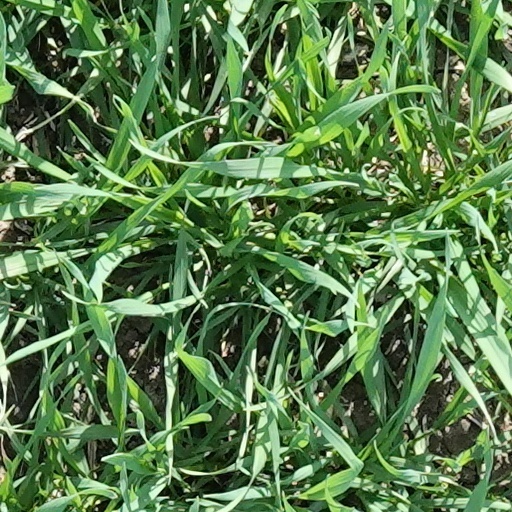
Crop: wheat